Mary D. Lowman

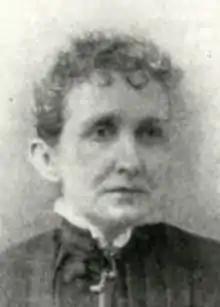
Mary D. Lowman, ca. 1893

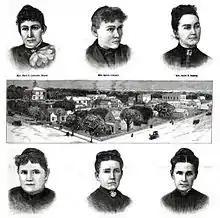
Engraving of the all-women city administration of Oskaloosa, Kansas, 1888, with a view of the city. Clockwise from upper left: Mayor Mary D. Lawson and Councilwomen Carrie Johnson, Sadie E. Balsley, Mittie Josephine Golden, Emma K. Hamilton, and Hanna P. Morse.

Mary D. (McGaha) Lowman (January 27, 1842 – June 12, 1912) was a schoolteacher and the mayor of Oskaloosa, Kansas, in the late 1880s. She was the first woman in Kansas to be elected mayor with a city council composed entirely of women.